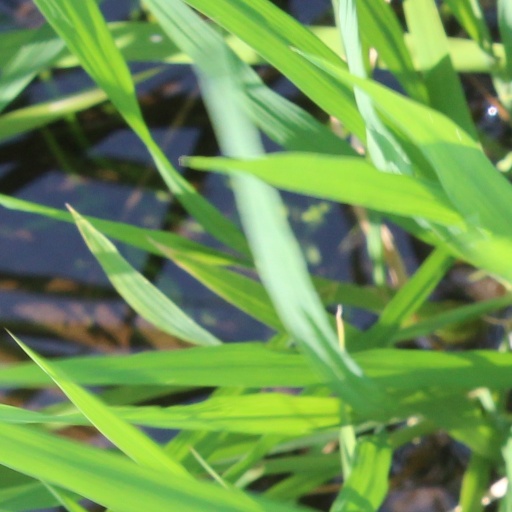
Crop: rice